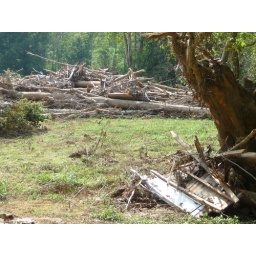
Debris from destroyed home and a large pile of trees and debris in the fields